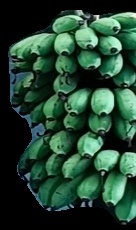
Variety: rasbale
Grade: grade2